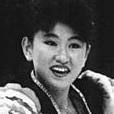
Age: 19